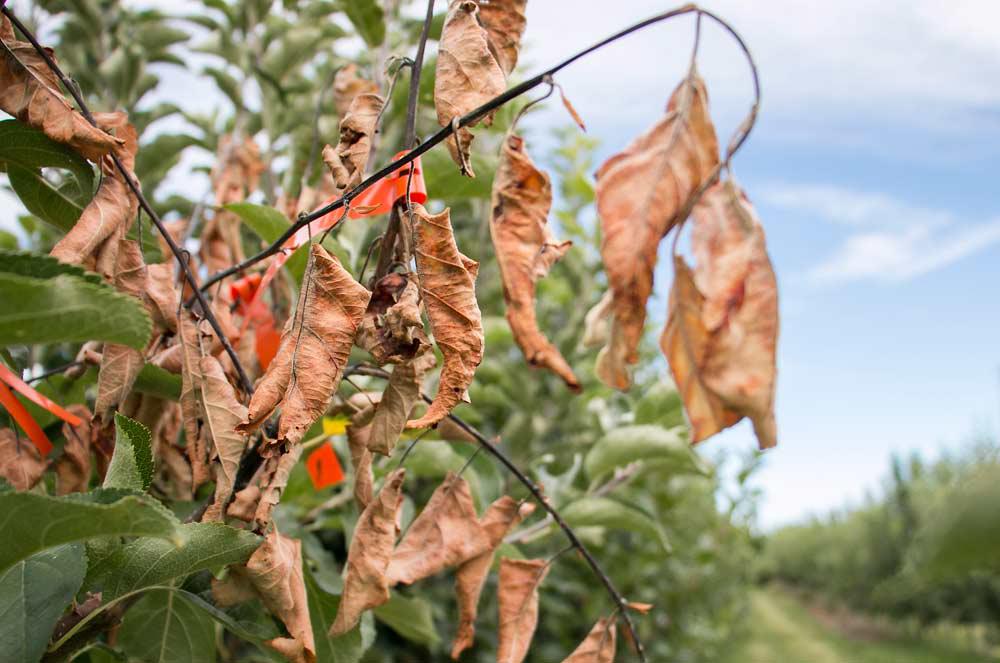
Plant: Raspberry
Disease: raspberry fire blight